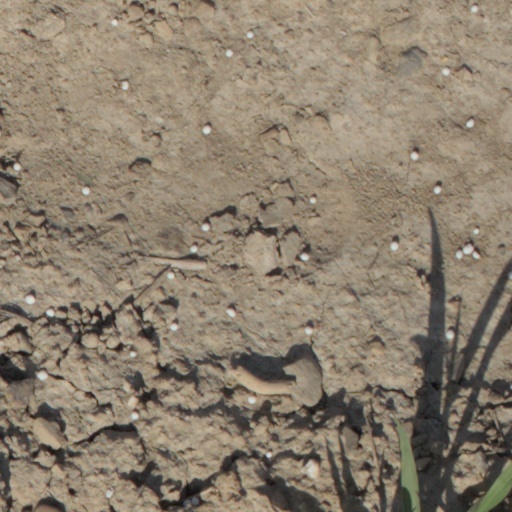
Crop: wheat